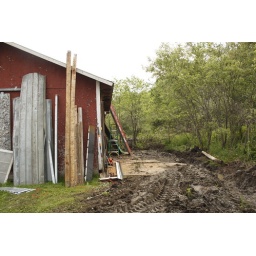
John is taking down the barn piece by piece. Here, the roof is coming down and the shed is gone.